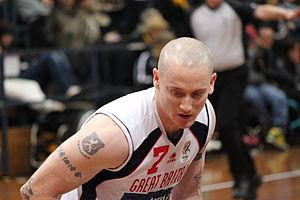
Terrence « Terry » Bywater, né le 28 février 1983 à Middlesbrough, est un joueur britannique de basket-ball en fauteuil roulant, classé 4.5 point player.